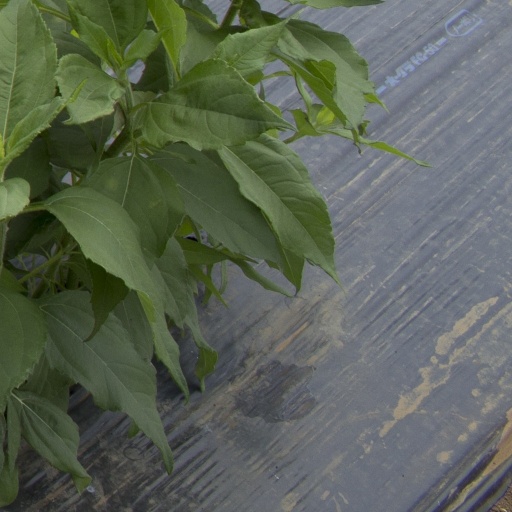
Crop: Jerusalem artichoke